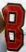
Number: 8